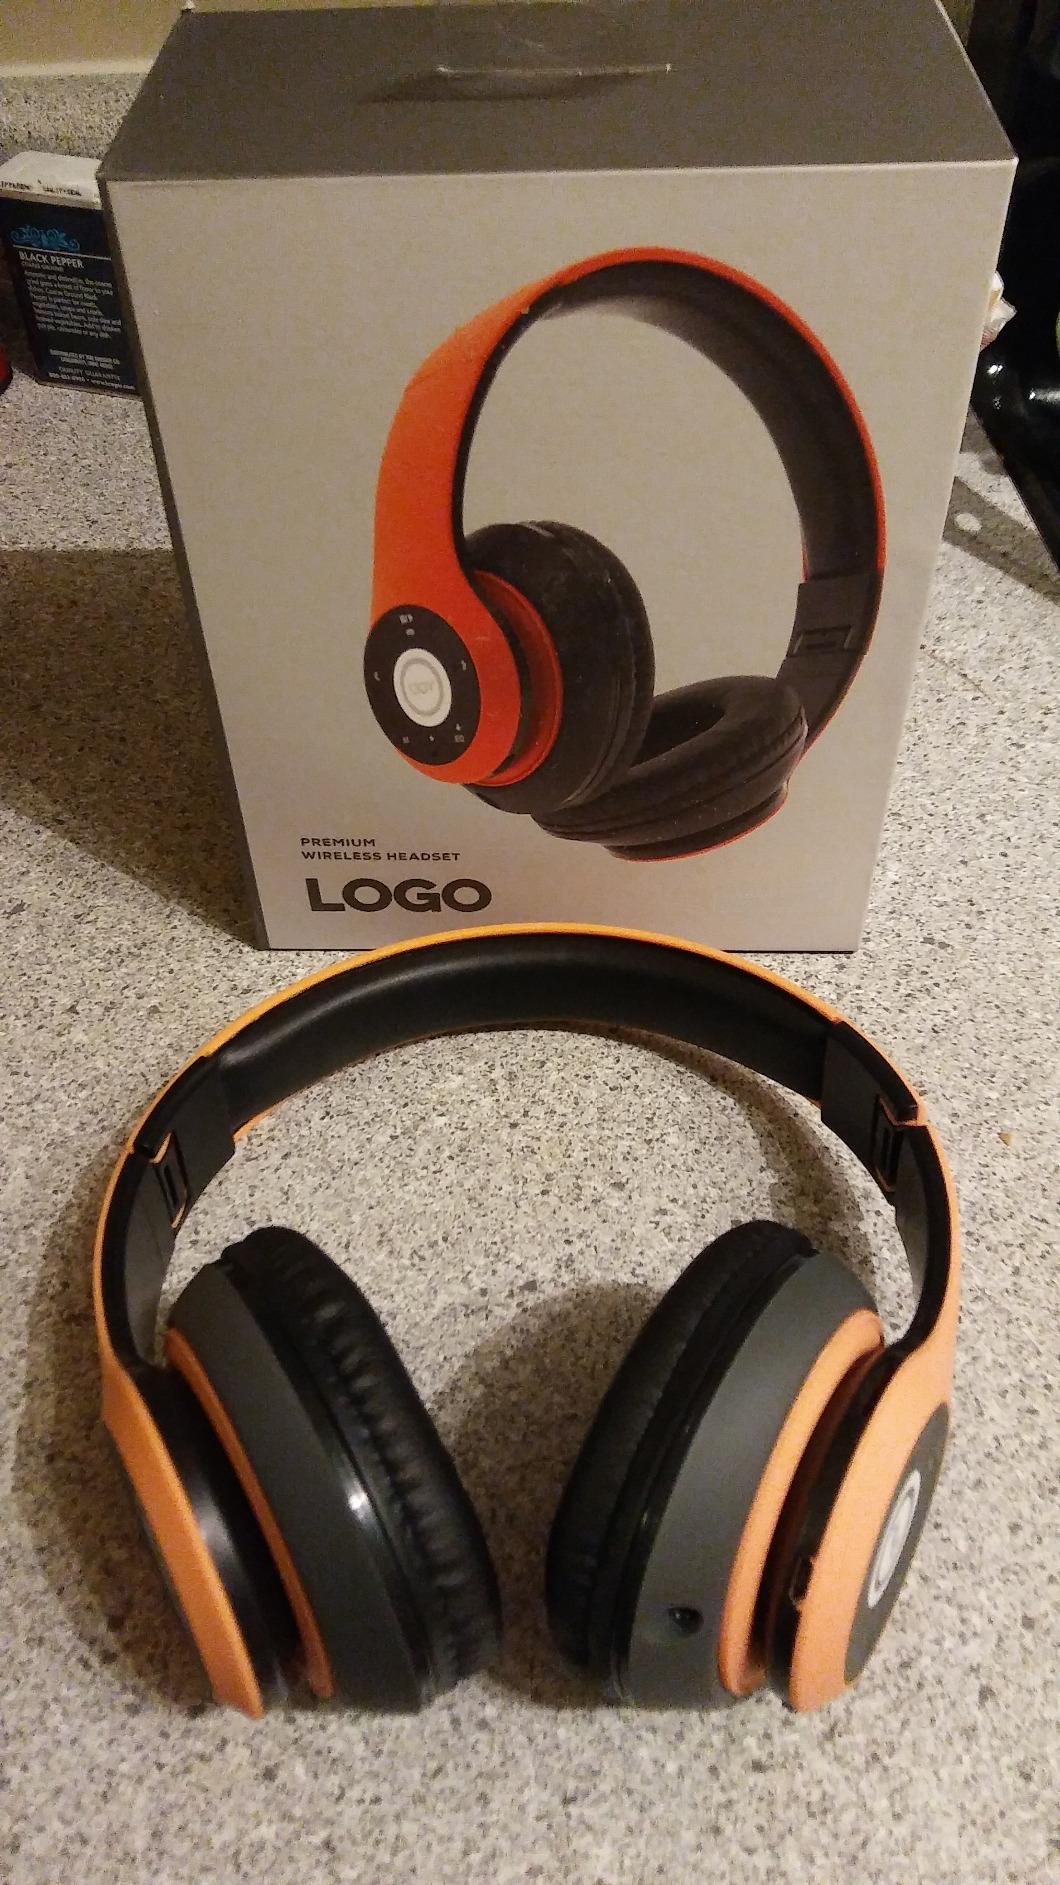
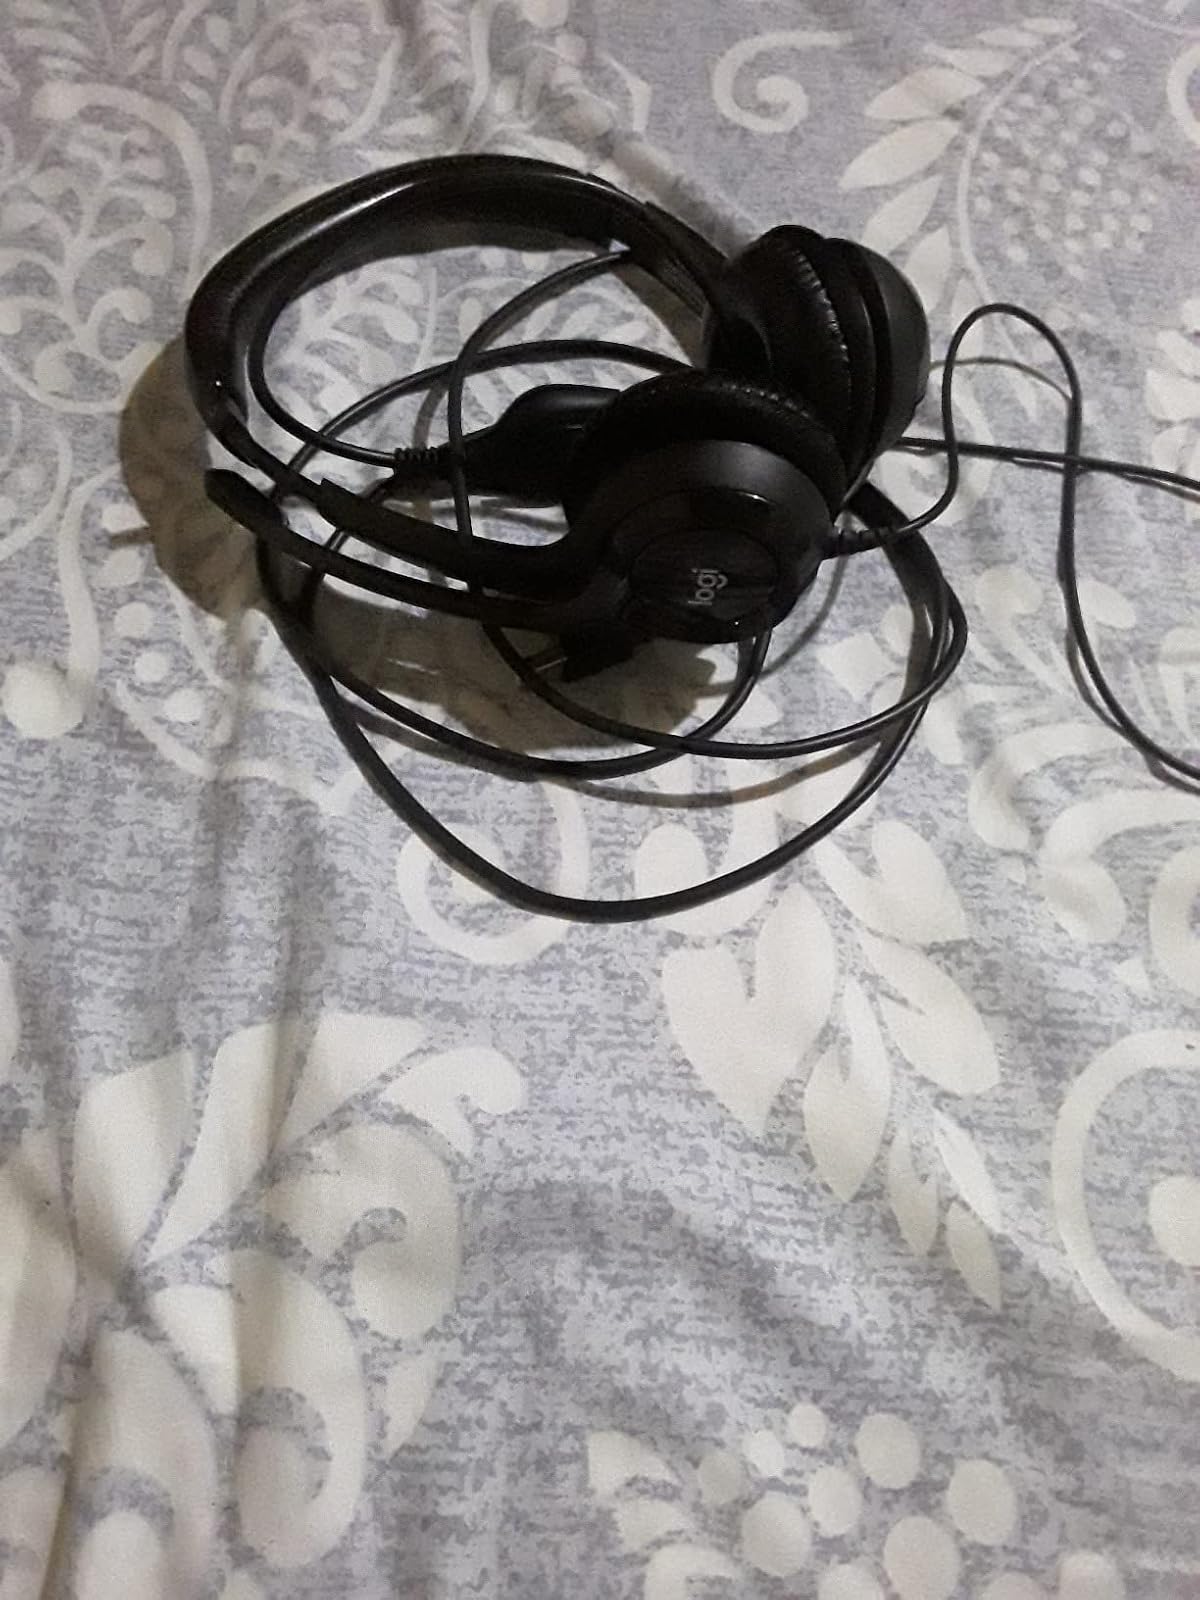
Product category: headphones
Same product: no